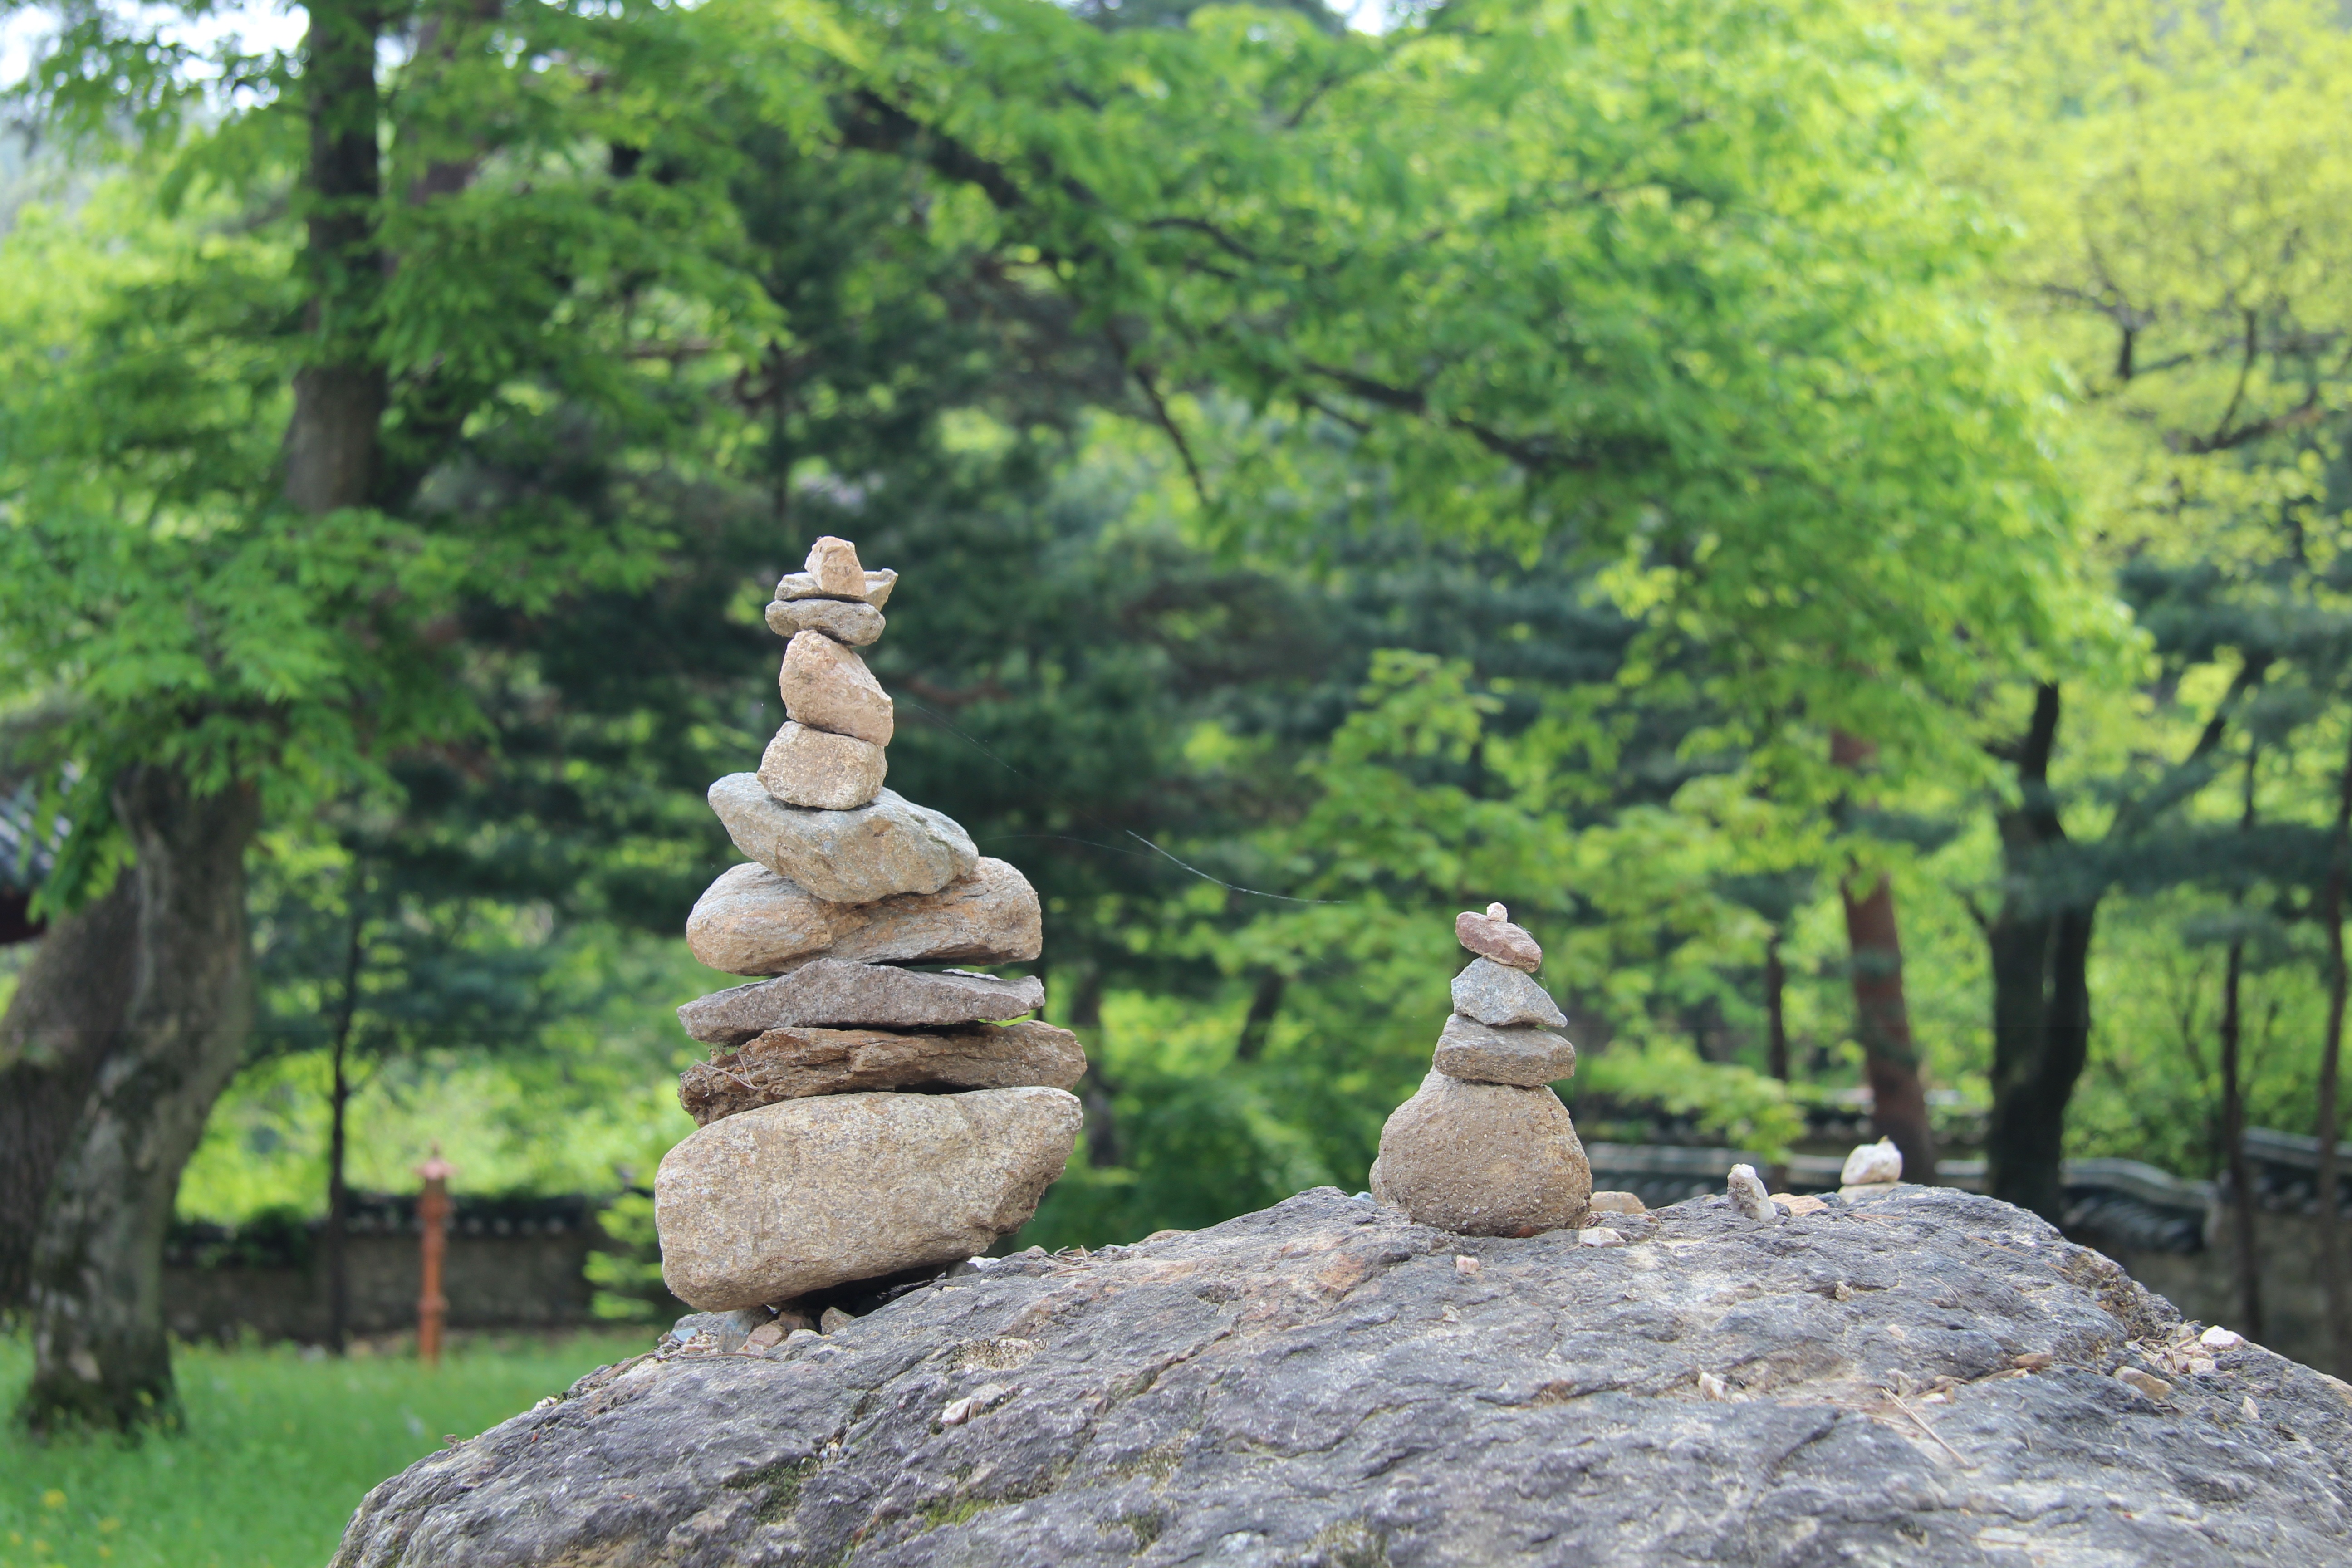
tree, forest, rock, wilderness, wish, stone, monument, park, buddhism, garden, stone tower, temple, hope, prayer, woodland, water feature, genesis, jikjisa